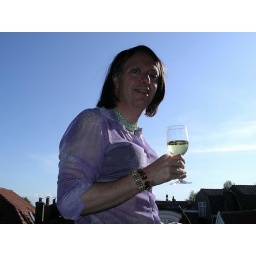
Petra enjoying her sparkly bubbles against a clear blue sky.